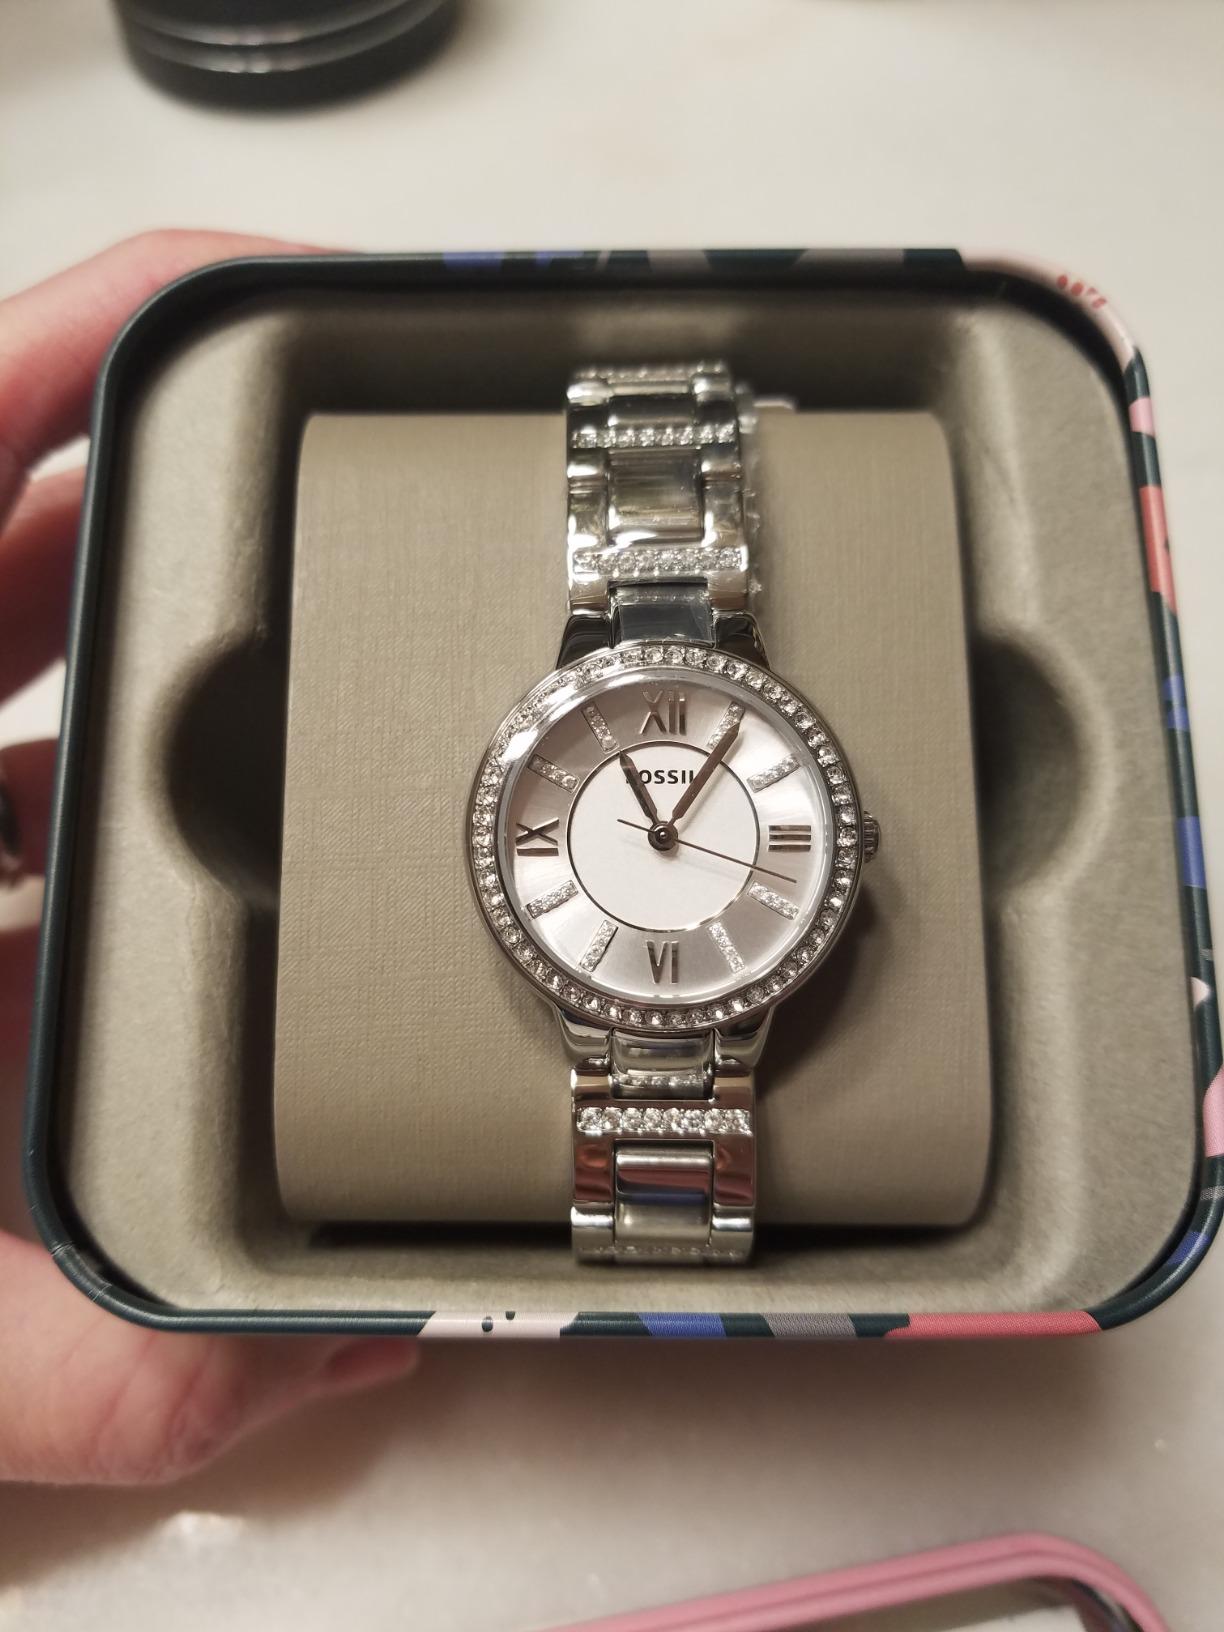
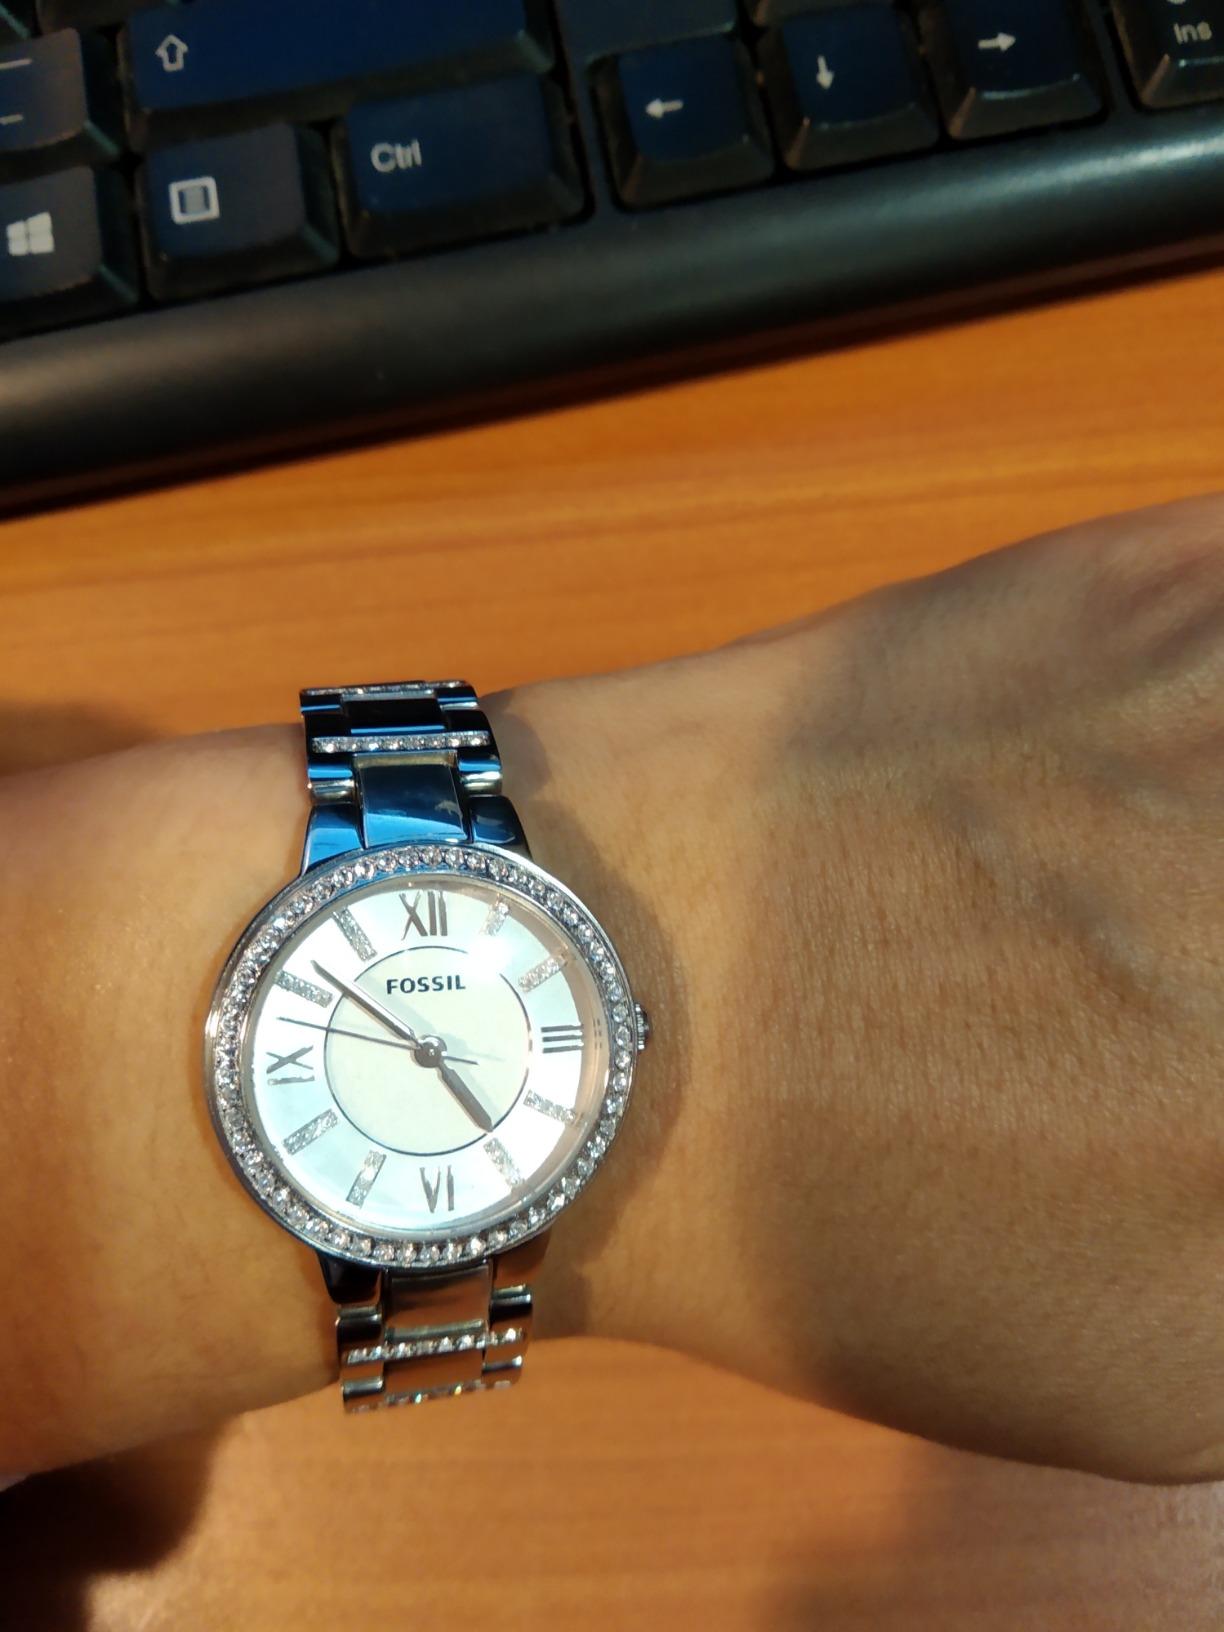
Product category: accessories_watch
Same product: yes